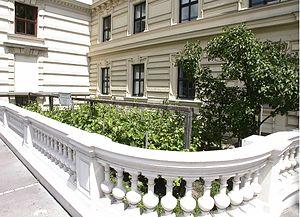
Le Palais Wiener von Welten est un palais urbain viennois situé sur le Ring. Il a été construit en 1869 et est situé sur la Schwarzenbergplatz, dans l'Innere Stadt de Vienne.